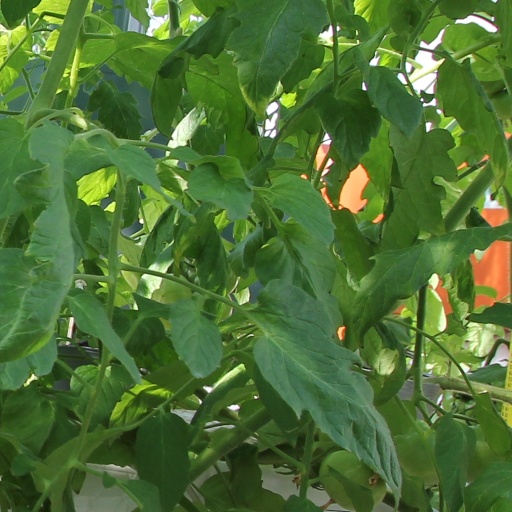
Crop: tomato